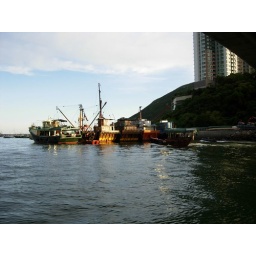
colorful boats in aberdeen